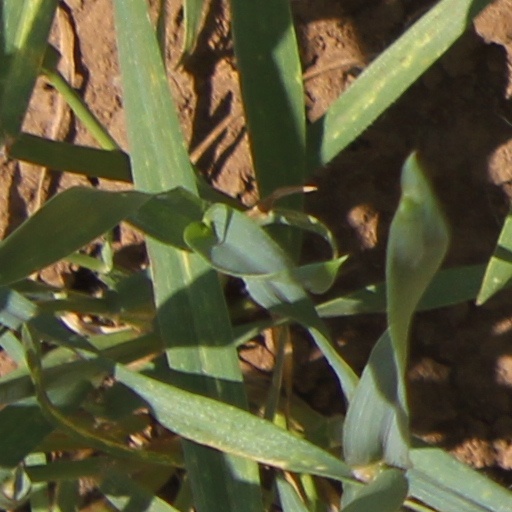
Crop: wheat